Arrondissements of the Manche department

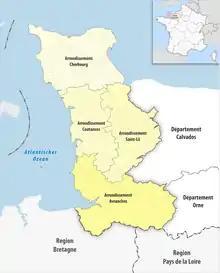
Map of arrondissements of the Manche department.

The 4 arrondissements of the Manche department are: